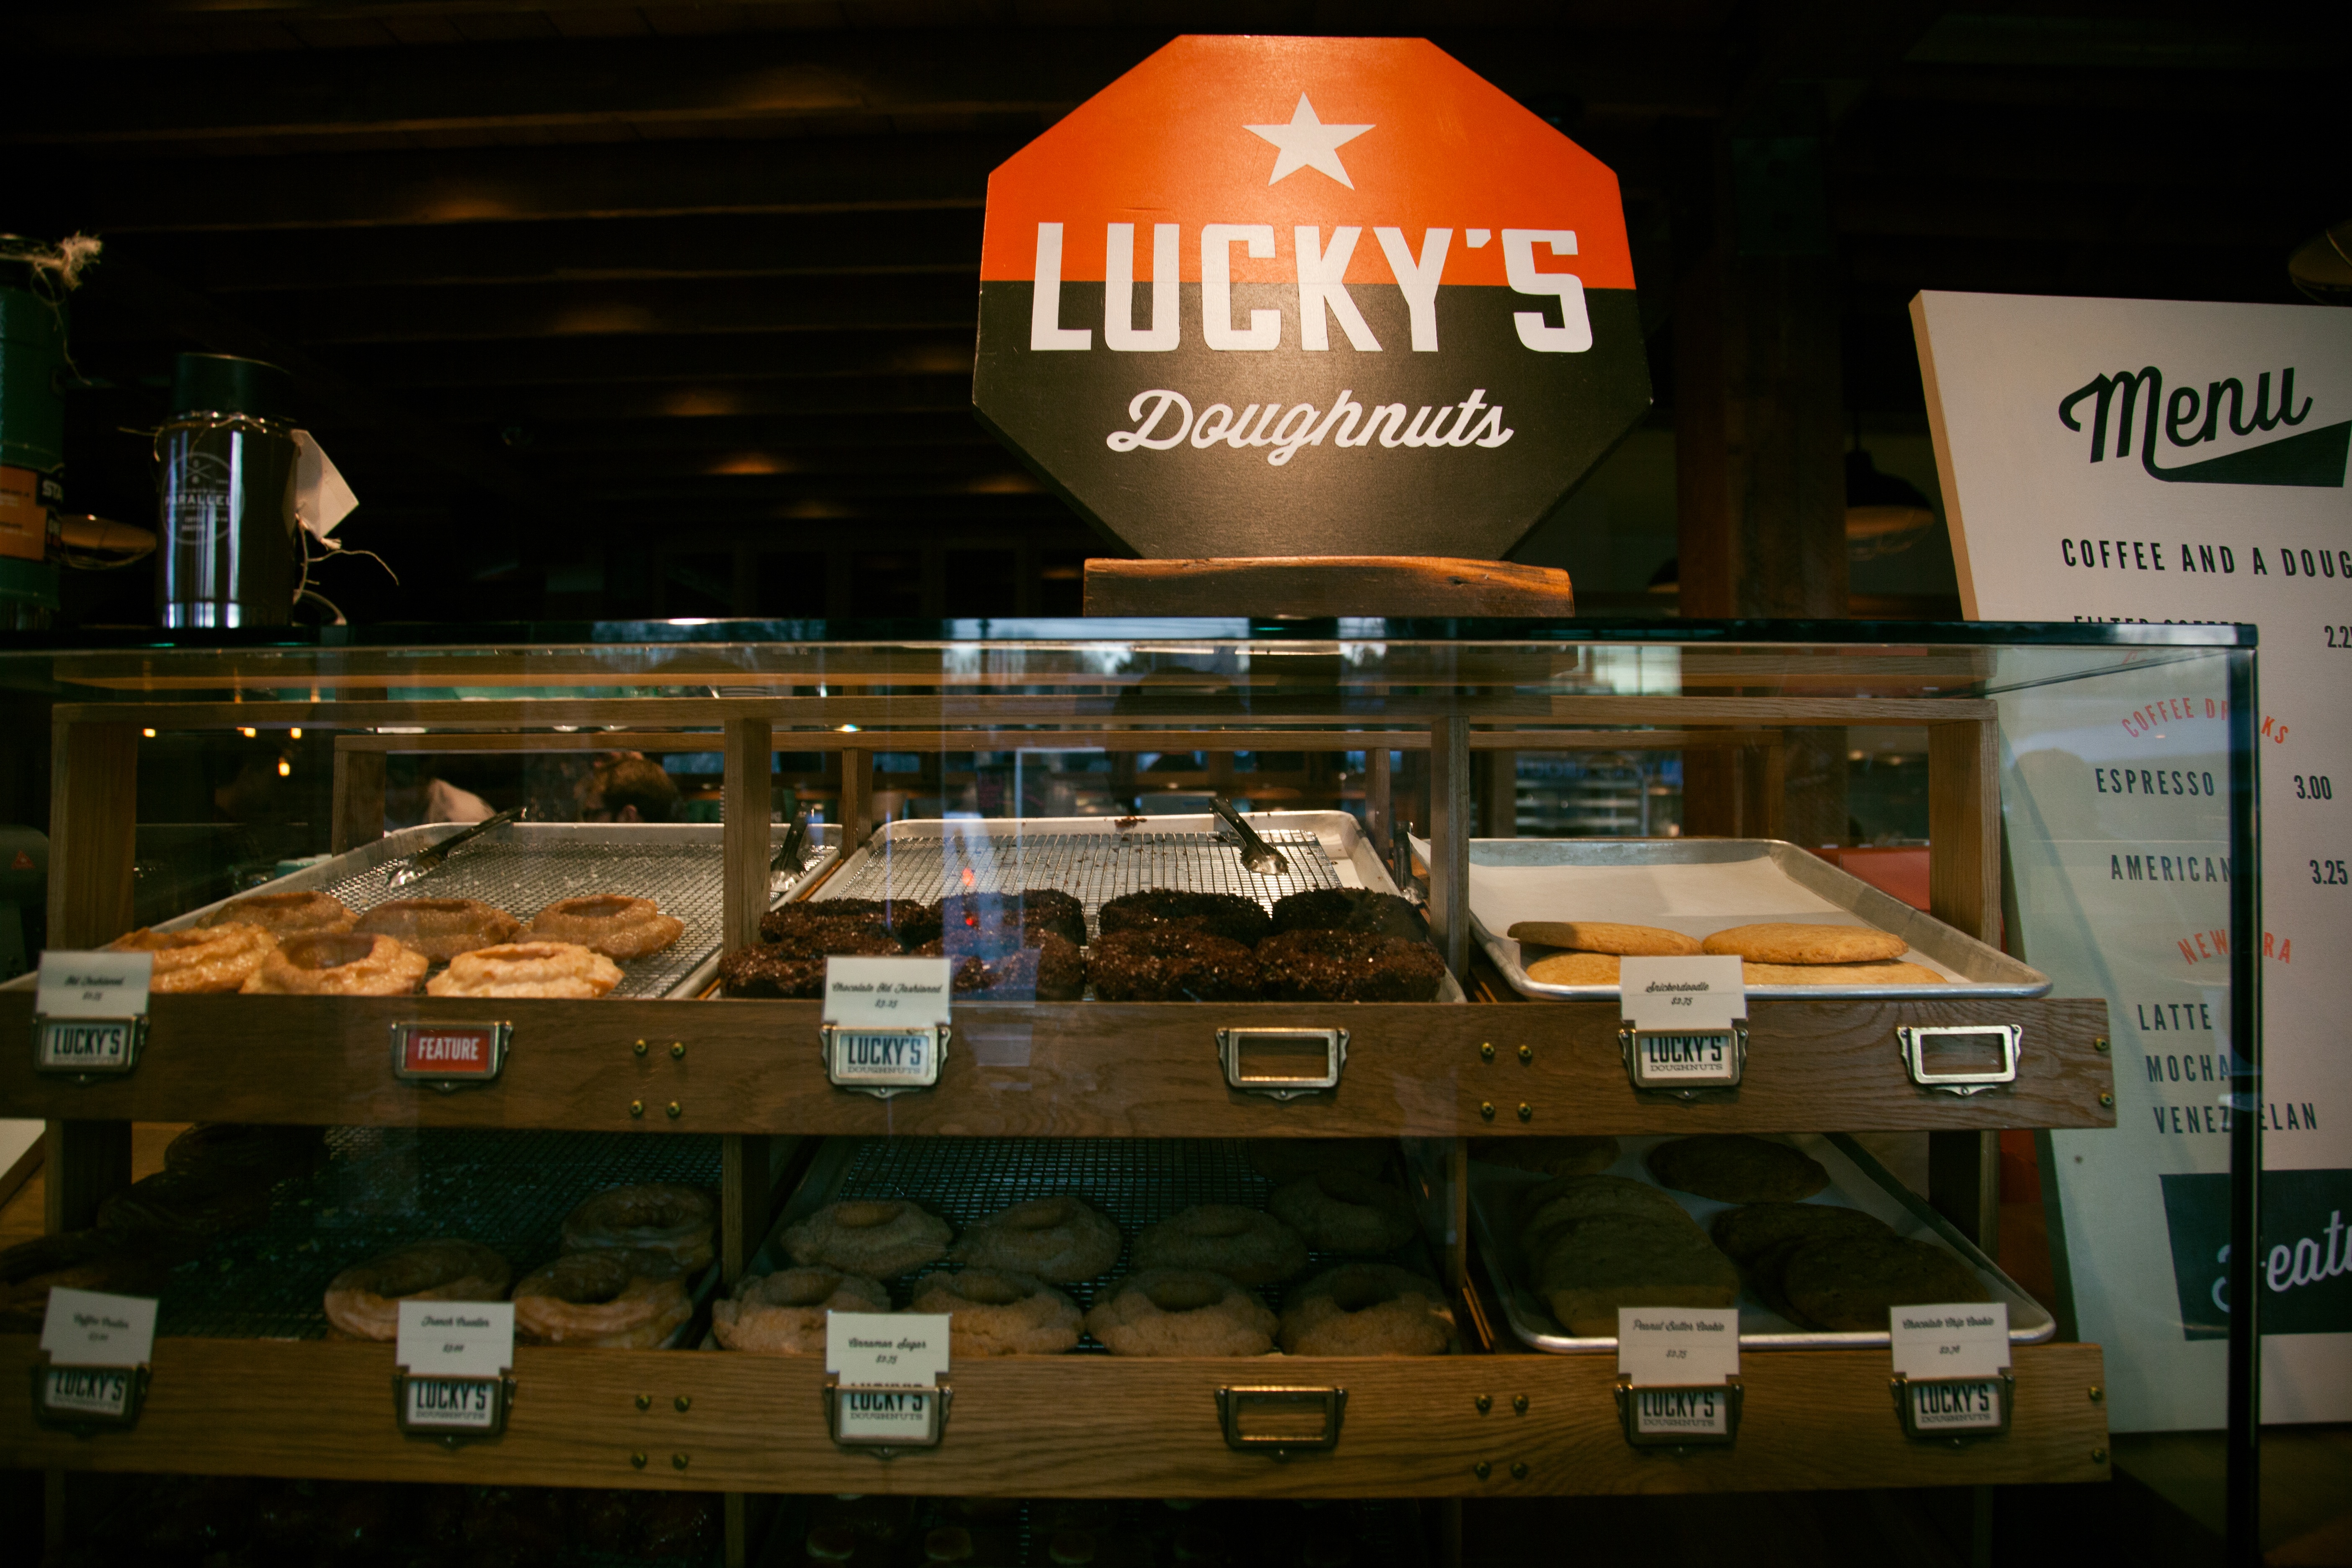
vehicle, design, screenshot